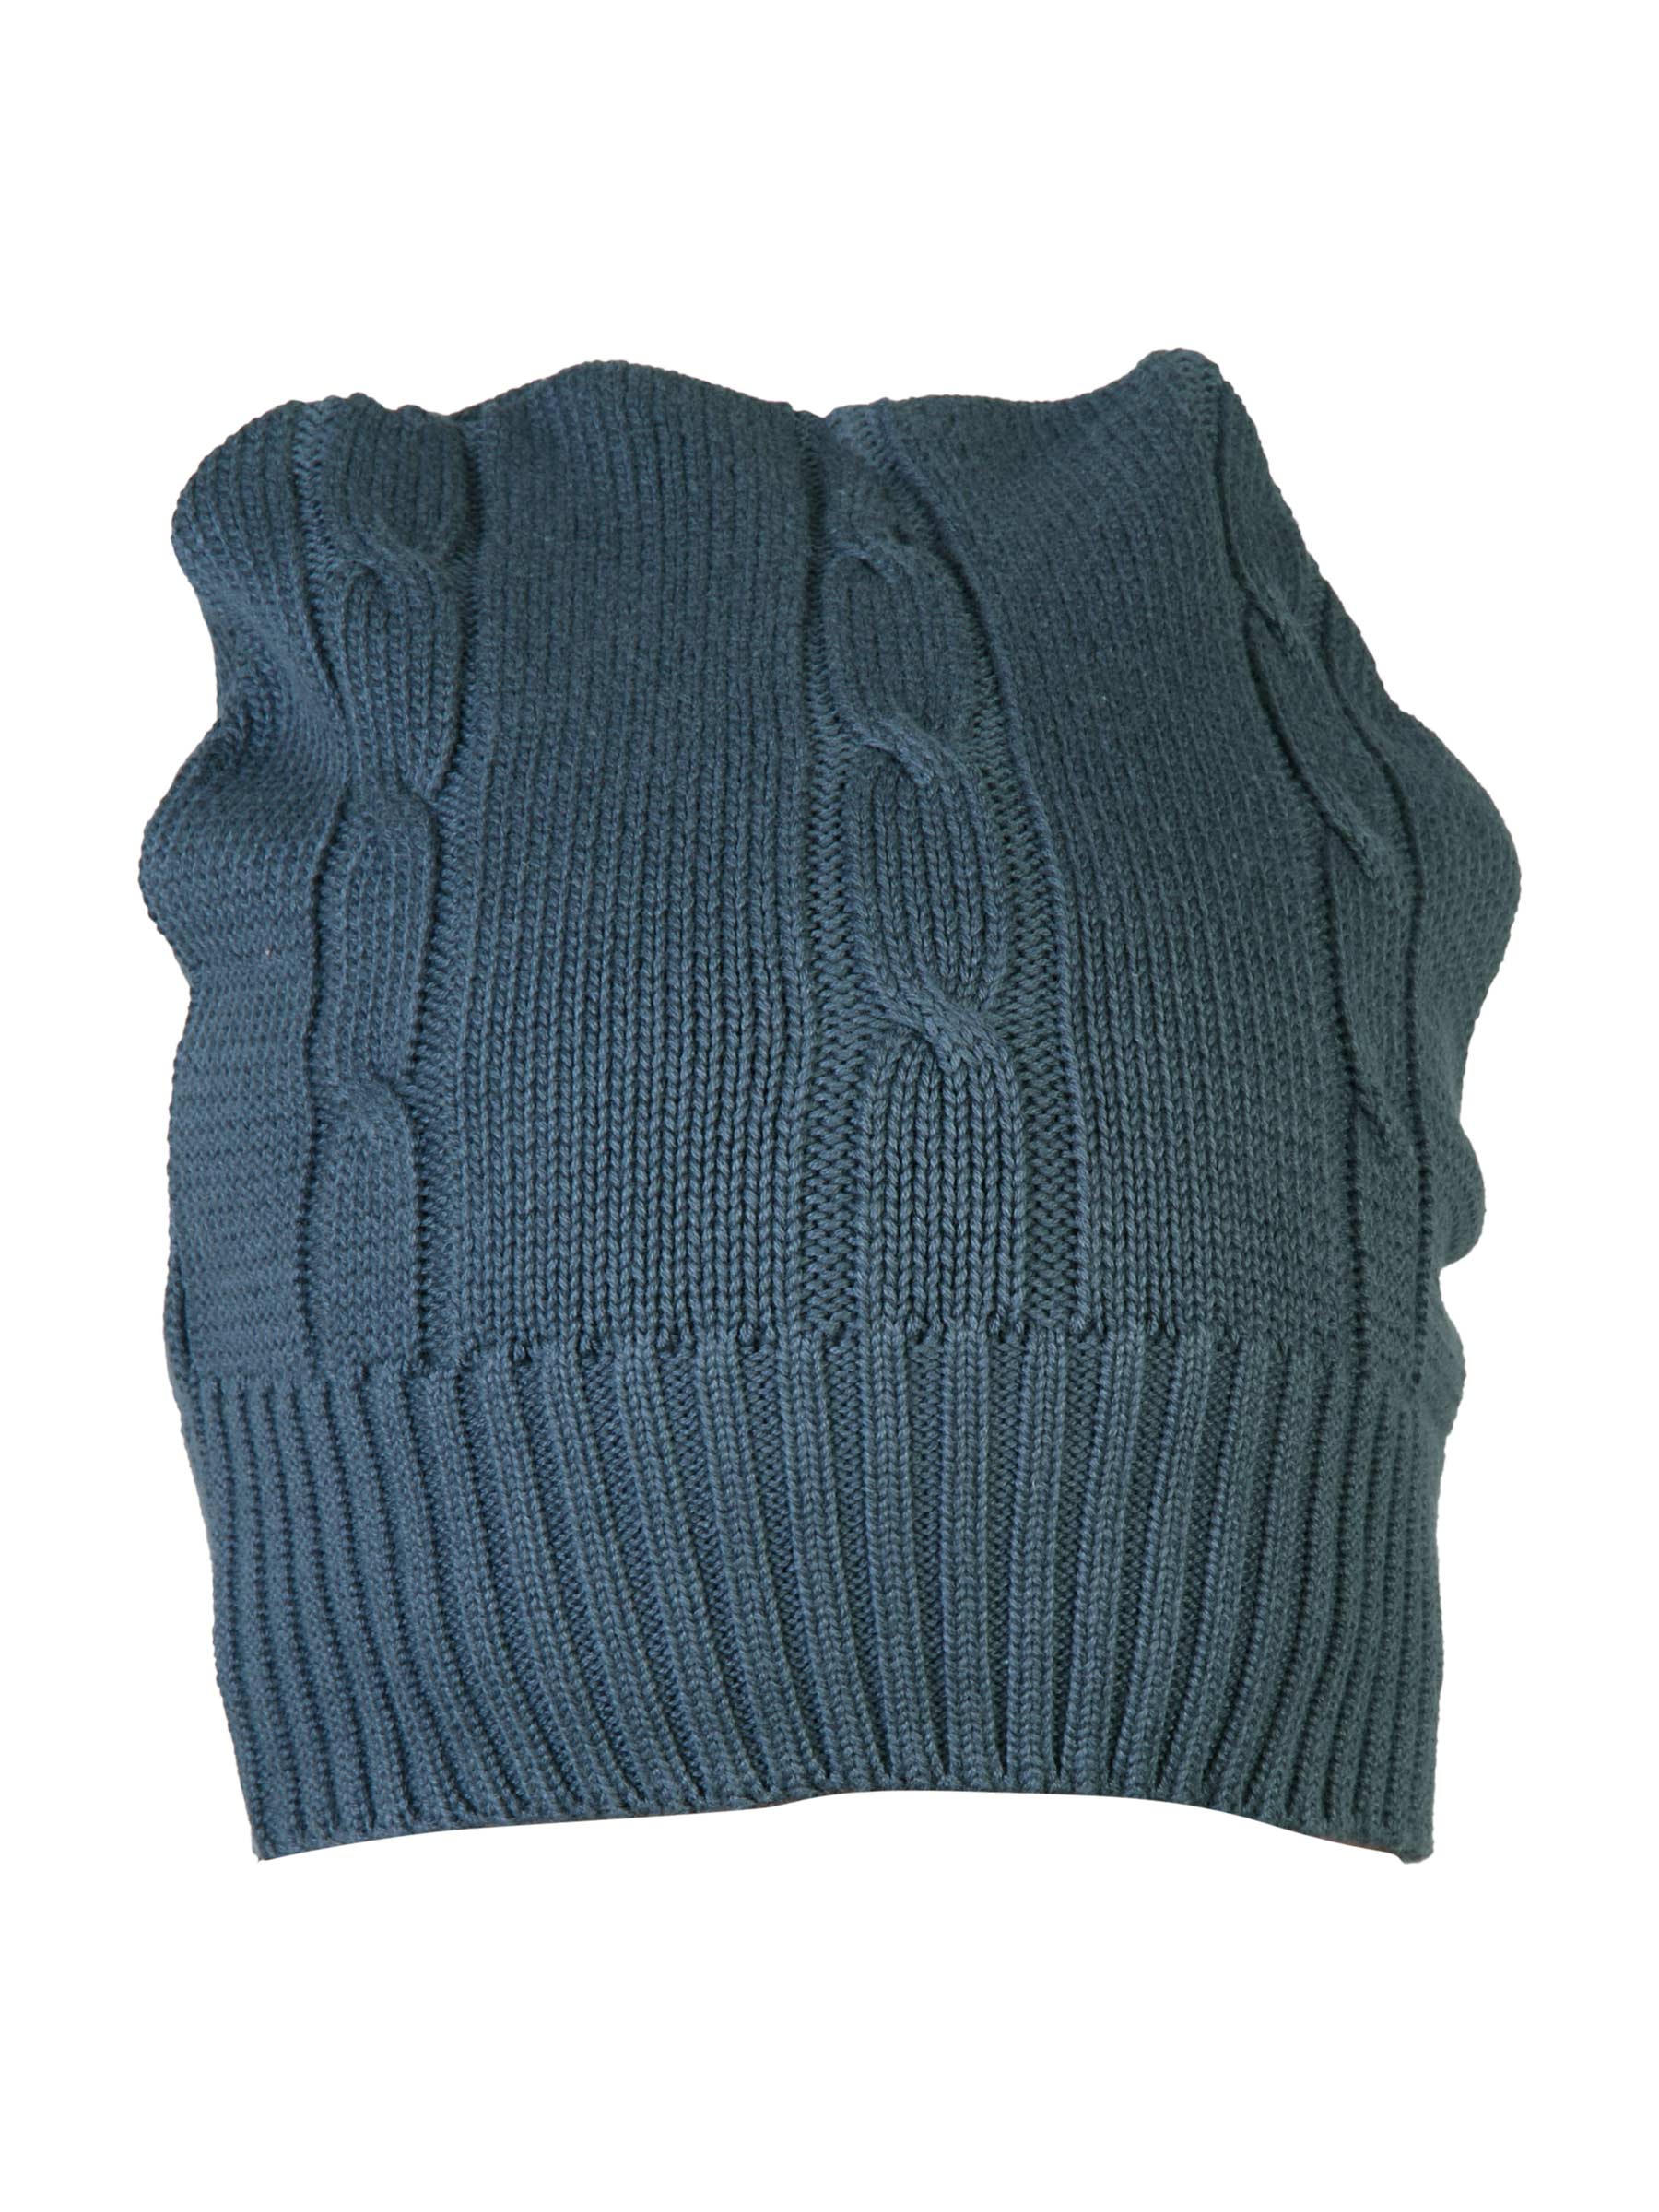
Proline Men Blue Patterned Beanie
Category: Accessories / Headwear / Caps
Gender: Men
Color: Blue
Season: Fall 2011
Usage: Casual